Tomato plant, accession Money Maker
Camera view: bottom (45 deg); turntable rotation: 150 degrees
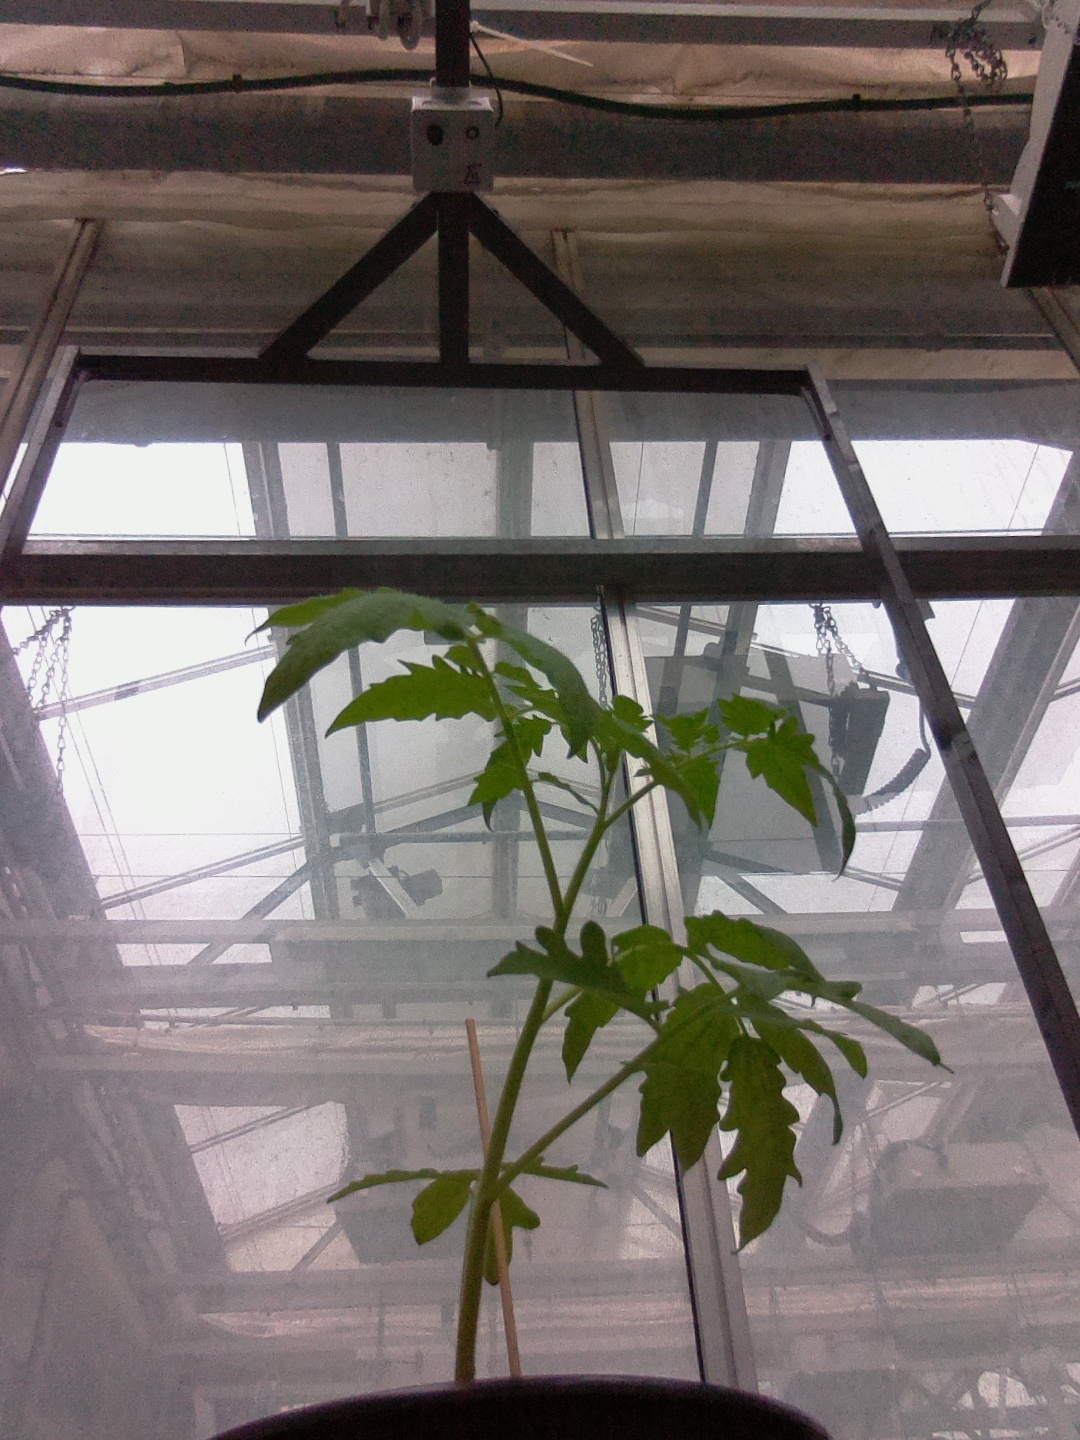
BBCH growth stage 13: 6 of true leaves visible